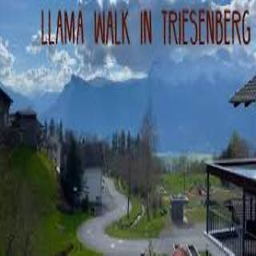
Triesenberg